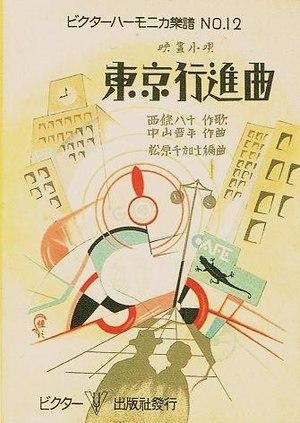
La Marche de Tokyo est un film muet japonais en noir et blanc de 1929 réalisé par Kenji Mizoguchi et adapté d'un roman de Kan Kikuchi. Il ne subsiste aujourd'hui qu'un montage d'une version courte de 24 minutes de ce film.